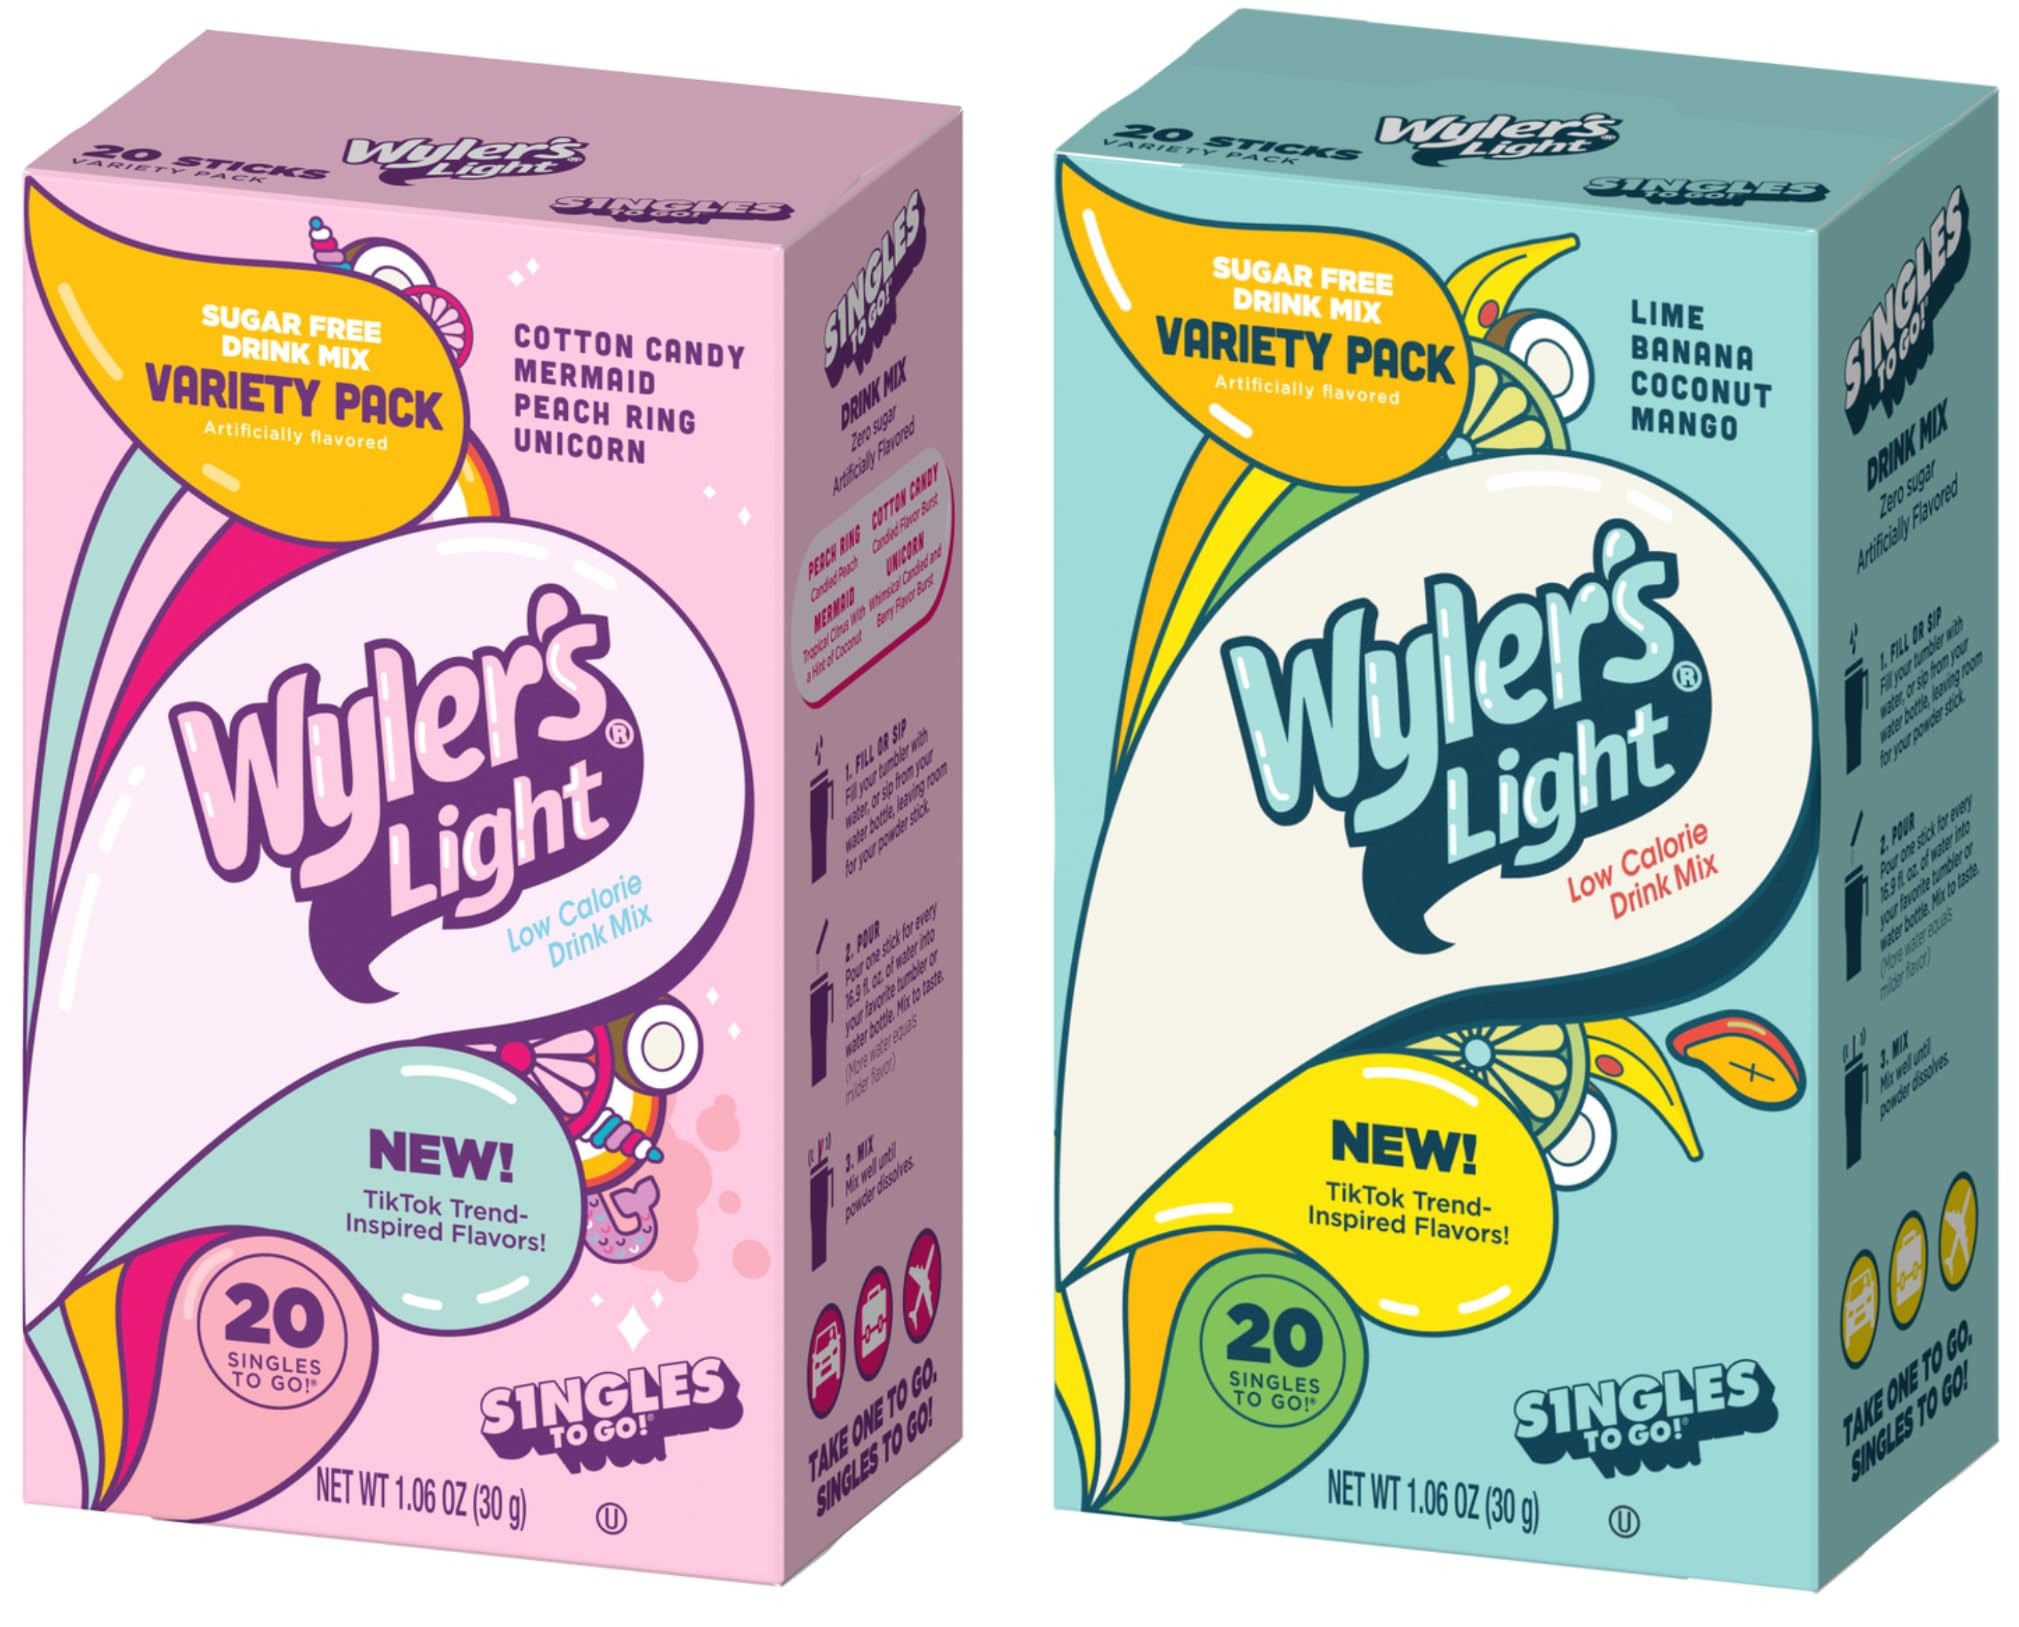
Item Name: Wyler's Light TikTok Bundle - 20 Packets Per Box, 2pk - Pink Variety Pack and Blue Variety Pack - Trend Inspired Flavors - Low Calorie Drink Mix - Water Flavoring Packets
Bullet Point 1: Trend-inspired flavors - Keep up with the times and satisfy your taste buds with our viral TikTok Bundle Variety Pack
Bullet Point 2: With two packs, you'll have plenty of options to mix and match these delicious powdered drink mixes
Bullet Point 3: Low calorie drink mix - Say goodbye to high-calorie drinks and hello to guilt-free flavor! Our Wyler's Light TikTok Bundle Variety Pack allows you to indulge in tasty drinks without worrying about your waistline
Bullet Point 4: Pack of 2 - Get double the fun and double the flavor with our bundle pack! Perfect for sharing with friends or stocking up for yourself
Bullet Point 5: Convenient and easy to use - Simply dissolve in water and voila! Instantly enjoy a burst of flavor with our powdered drink mixes
Product Description: Introducing the must-have item of the summer: the Wyler's Light TikTok Bundle Variety Pack. This pack includes not one, but TWO variety packs- the Pink Variety Pack and the Blue Variety Pack. With a total of 20 delicious drink mixes, this bundle will keep you hydrated and refreshed all season long. And with the trend-inspired flavors, you'll be sipping in style while staying on top of the latest TikTok crazes. But the benefits don't stop there. Each drink mix is low calorie, making it the perfect guilt-free treat for those hot summer days. Looking for a fruity burst of flavor? The Pink Variety Pack contains flavors such as Cherry Limeade, Raspberry Lemonade, and Mango Peach. Craving something a little more refreshing? The Blue Variety Pack has you covered with flavors like Blue Raspberry, Watermelon Lemonade, and Citrus Breeze. Not only is this bundle perfect for your own personal enjoyment, but it also makes for a great addition to any summer gathering. Stock up and be the life of the party with these trendy and tasty drink mixes. And with the convenient powdered form, you can easily mix up a single serving or a pitcher for a larger crowd. The possibilities are endless! So why wait? Upgrade your summer sipping game with the Wyler's Light TikTok Bundle Variety Pack. Whether you're lounging by the pool, hosting a barbecue, or just looking for a refreshing pick-me-up, this bundle has got you covered. So go ahead and add it to your cart now, trust us, your taste buds will thank you.
Value: 2.12
Unit: Ounce

Price: 13.96